Sardis Synagogue

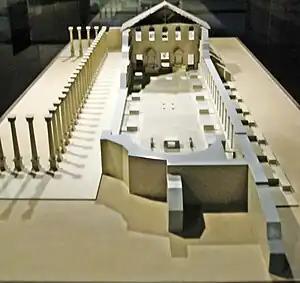
A model of the Sardis synagogue

A Romaniote Jewish community existed there since the Byzantine Empire, praying in the Etz Ha-Hayim Synagogue. After 1492, Jews expelled from Spain settled there, joining approximately one hundred Romaniote families. These newcomers founded two synagogues: Lorca and Toledo. At the end of the 19th century, the Alliance Israélite Universelle inaugurated two schools, one for boys in 1891 and one for girls in 1896. At the beginning of the 20th century, the Jewish community numbered about 2,000 out of a total population of some 40,000. Greece conquered Manisa in 1919, and when they retreated in 1922, a large conflagration destroyed much of the town including many Jewish institutions. Most of the Jews left their community and emigrated to France, South America, the United States, and Mandatory Palestine. Today, there are no Jews in Manisa. There were three Jewish cemeteries in Manisa.